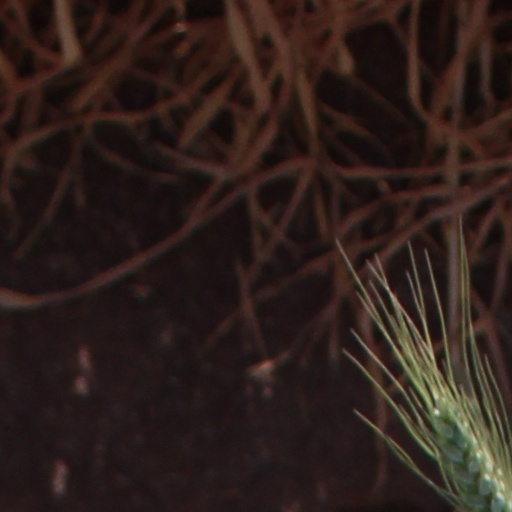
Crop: wheat